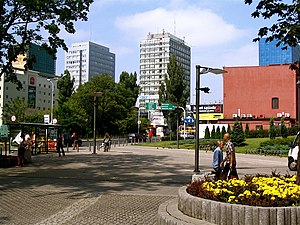
Łódź / Demografi
Centrum af Łódź.